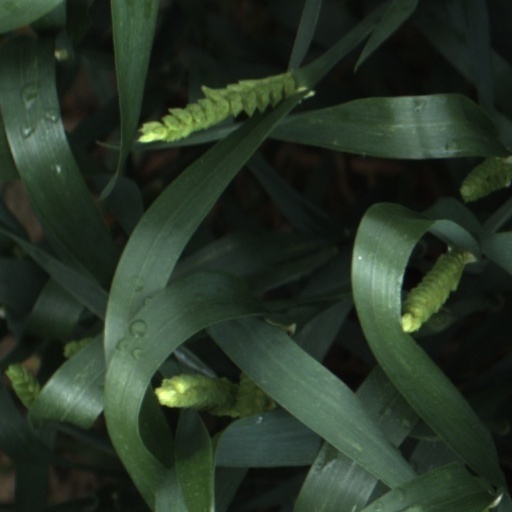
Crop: wheat